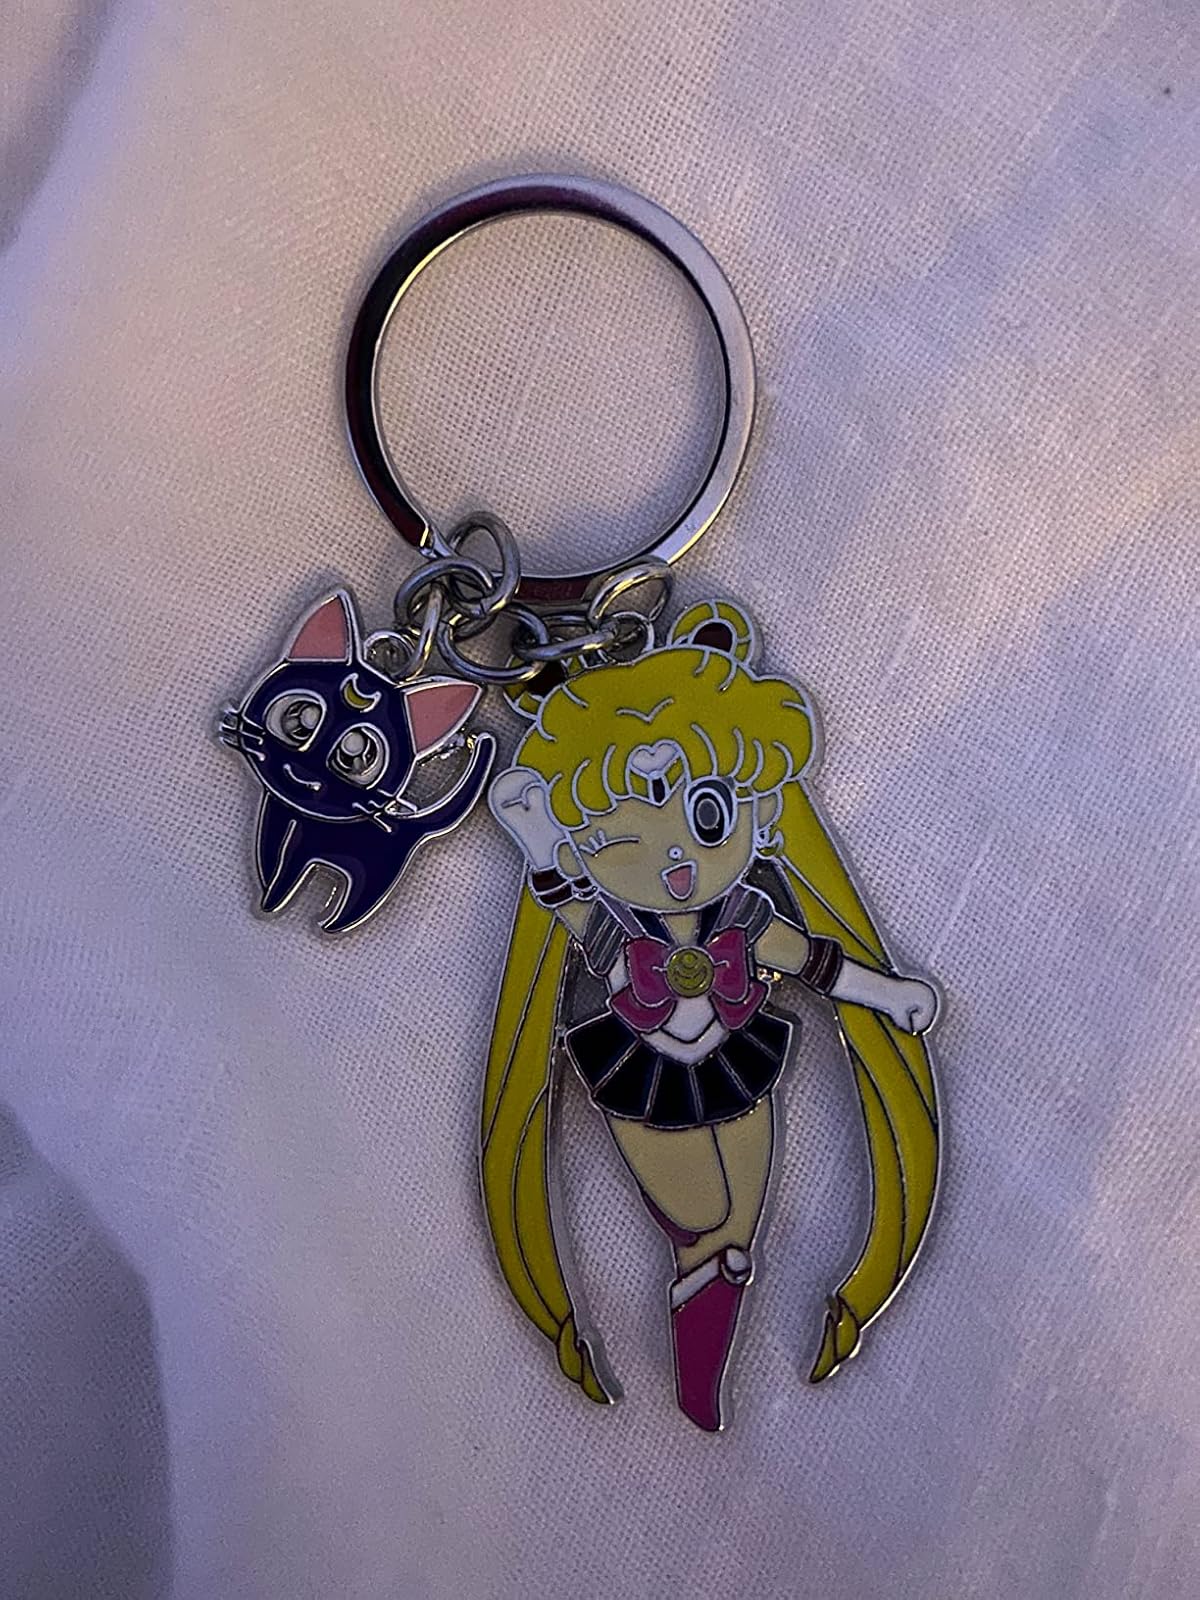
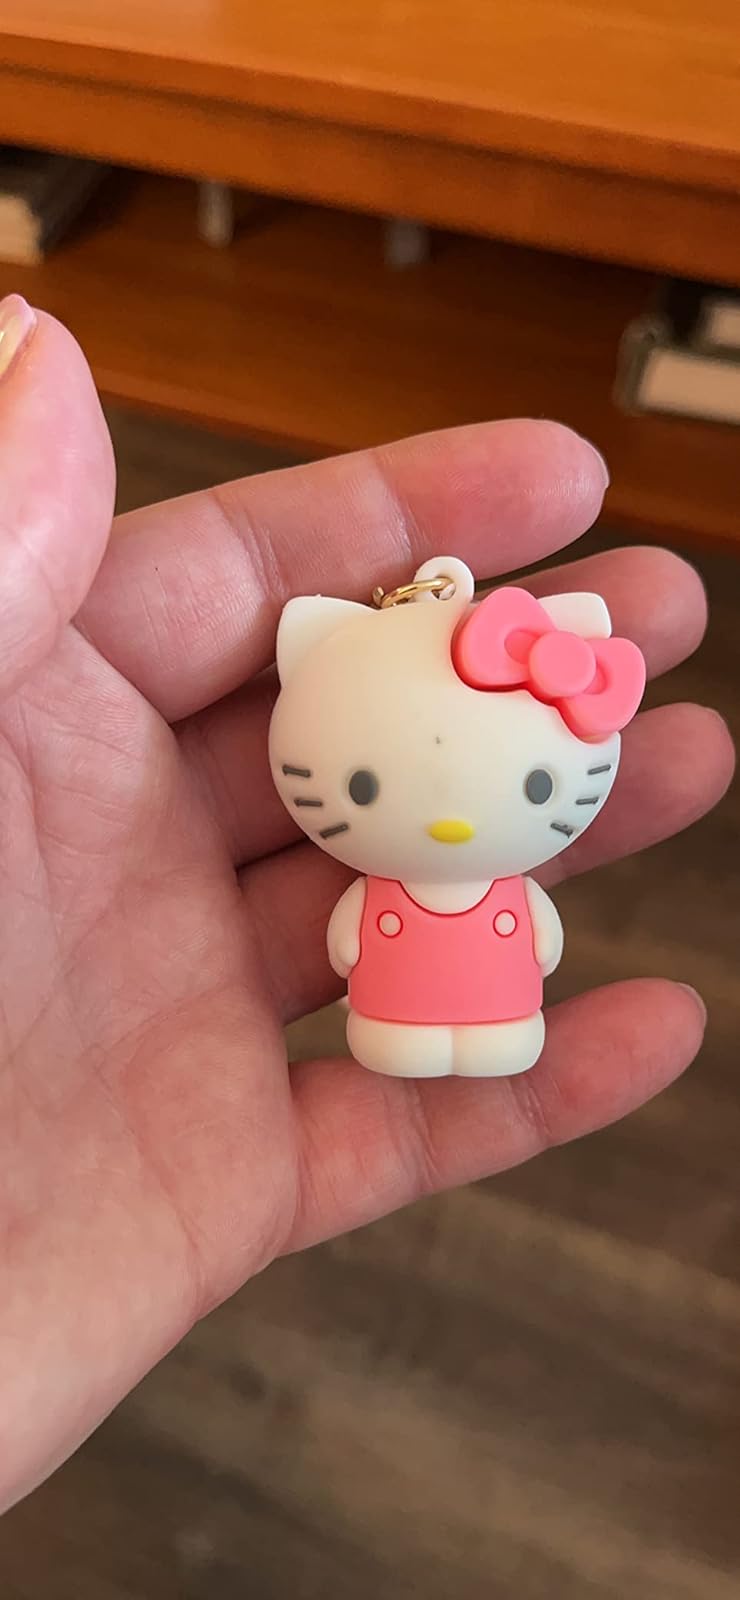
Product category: accessories_keychain
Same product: no